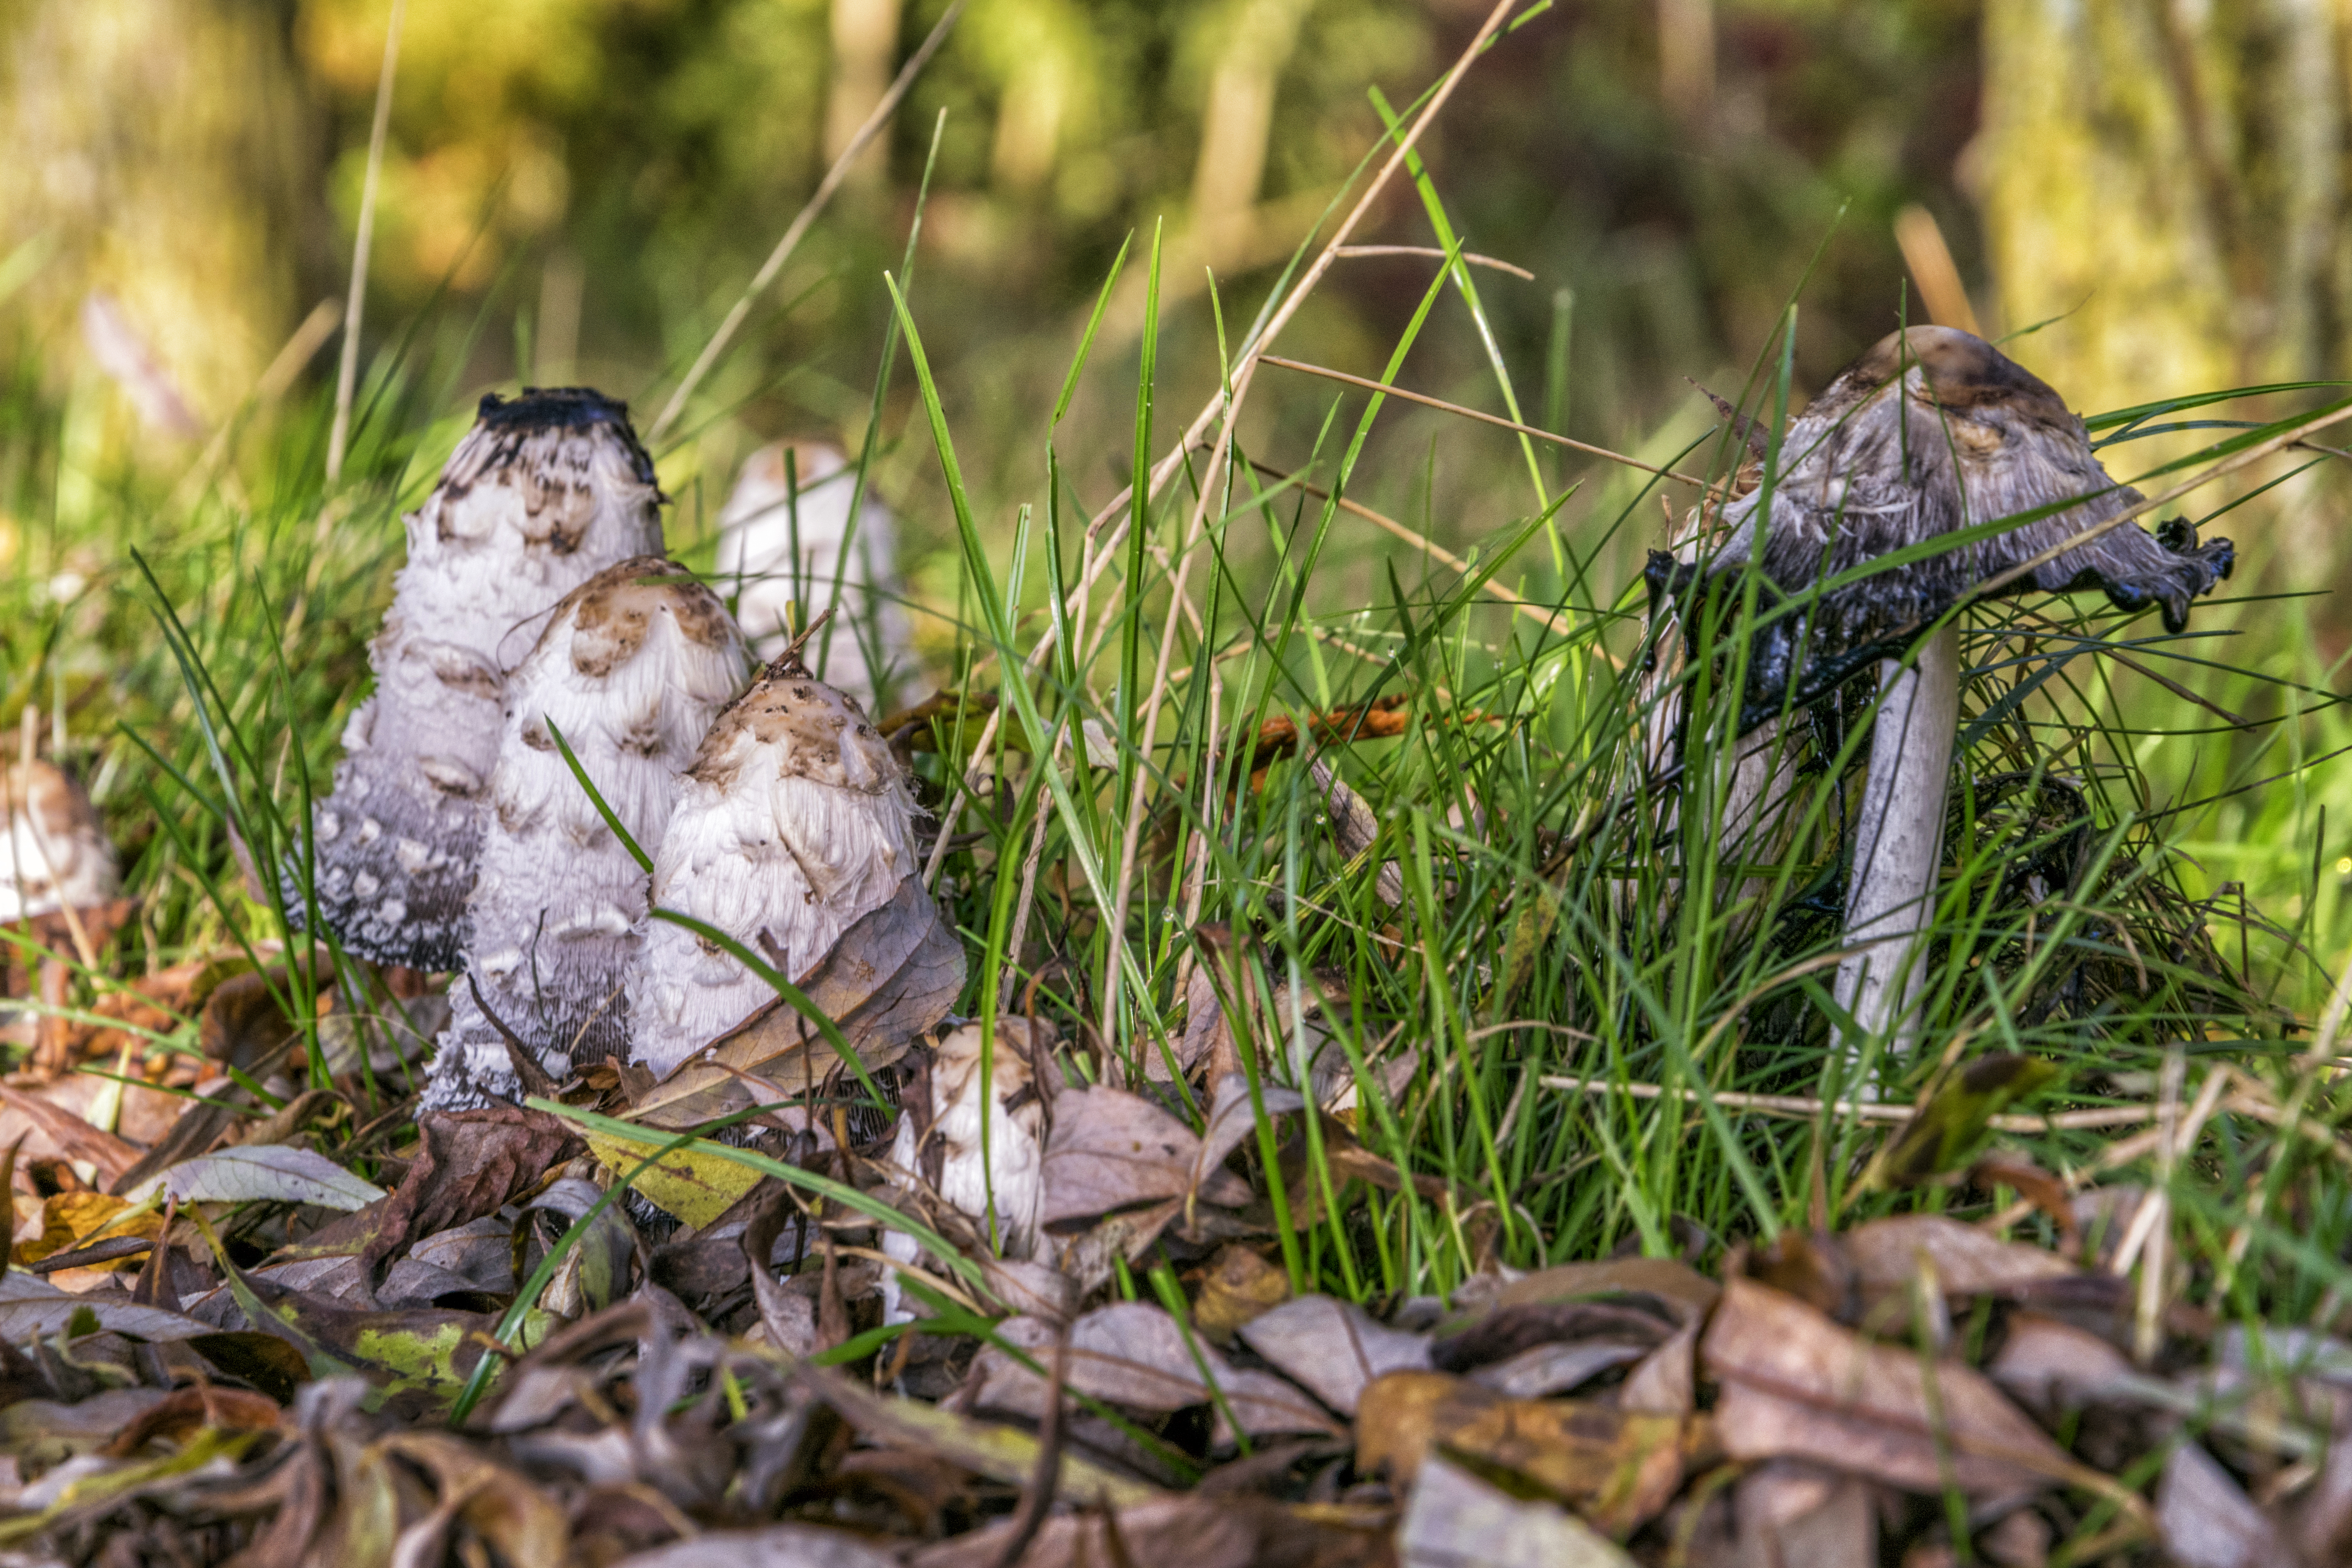
nature, forest, grass, outdoor, flower, wildlife, autumn, mushroom, nikon, funghi, flora, fauna, nederland, netherlands, outdoorphotography, wetland, woodland, habitat, inkcap, paulvandevelde, pdvandevelde, padagudaloma, natuurfotografie, naturephotographer, biesbosch, nederlandinfotos, inktzwam